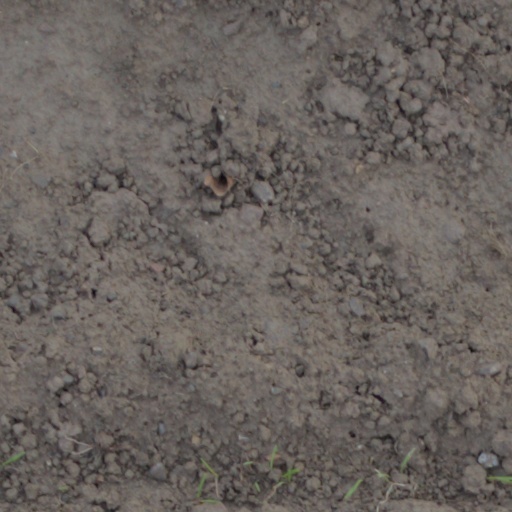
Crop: wheat